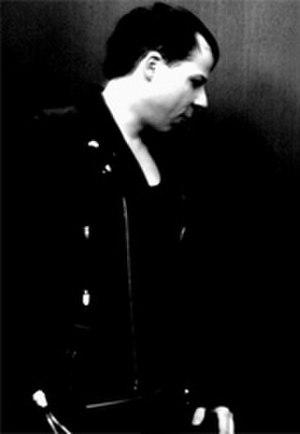
Richard Bartz, né en 1976 à Munich, est un producteur allemand de musique électronique qui a commencé sa carrière en 1993. Il est un des principaux représentants de la scène électronique allemande et a sorti un certain nombre de morceaux considérés comme des classiques de la scène techno et acid techno. Richard Bartz possède son propre label nommé Kurbel.